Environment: real
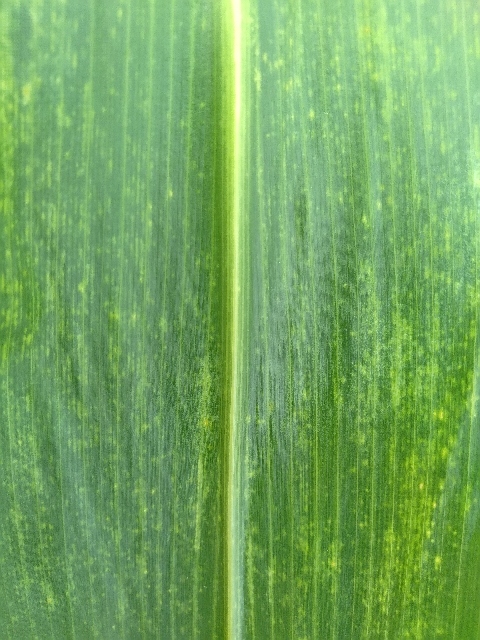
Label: lethal_necrosis